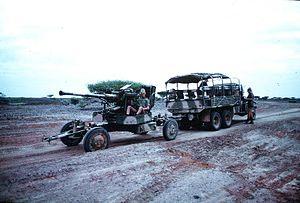
Un canon antiaérien Bofors 40 mm du 5e RIAOM tracté par un GMC CCKW en 1984.
Les canons antiaériens sont des armes à feu de moyen ou gros calibre créées pour défendre l'infanterie, les blindés et les navires des attaques aériennes : leur histoire est donc liée à l'histoire de l'aviation militaire et à celle de la lutte antiaérienne.
Le GMC CCKW est un véhicule militaire américain de transport à trois essieux moteurs qui a servi durant la Seconde Guerre mondiale et durant la guerre de Corée dans l'armée américaine et dans l'armée française durant la guerre d'Indochine puis la guerre d'Algérie.
Le 5ᵉ régiment interarmes d'outre-mer est un régiment mixte de l'Armée de terre française.